Maurice Thompson

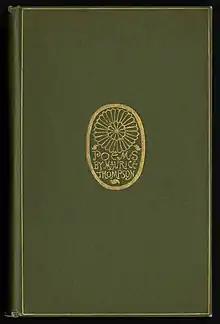
Poems, 1892

Thompson became well known as a local colorist, with works ranging from local history to archery. His first book, "Hoosier Mosaics", published in 1875, was a collection of short stories illustrating the people and atmosphere of small Indiana towns. He followed it with a successful compilation of his published essays, "The Witchery of Archery", which was well received for its wit and use of common language. At this same time, Thompson also published several collections of naturalistic poetry, though they weren't well received at the time.